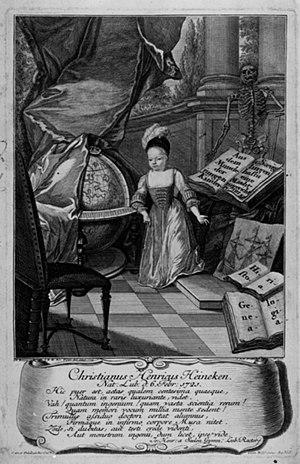
Christian Friedrich Heinecken était un jeune prodige imaginaire du folklore allemand connu sous le nom de l'Infant de Lübeck. Il était le fils d'un professeur d'histoire à l'université de Lübeck.